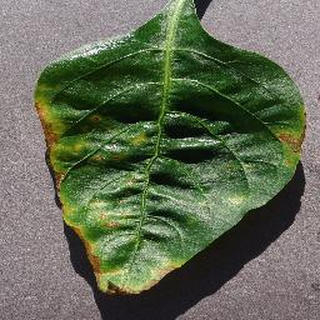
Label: bell_pepper_bacterial_spot